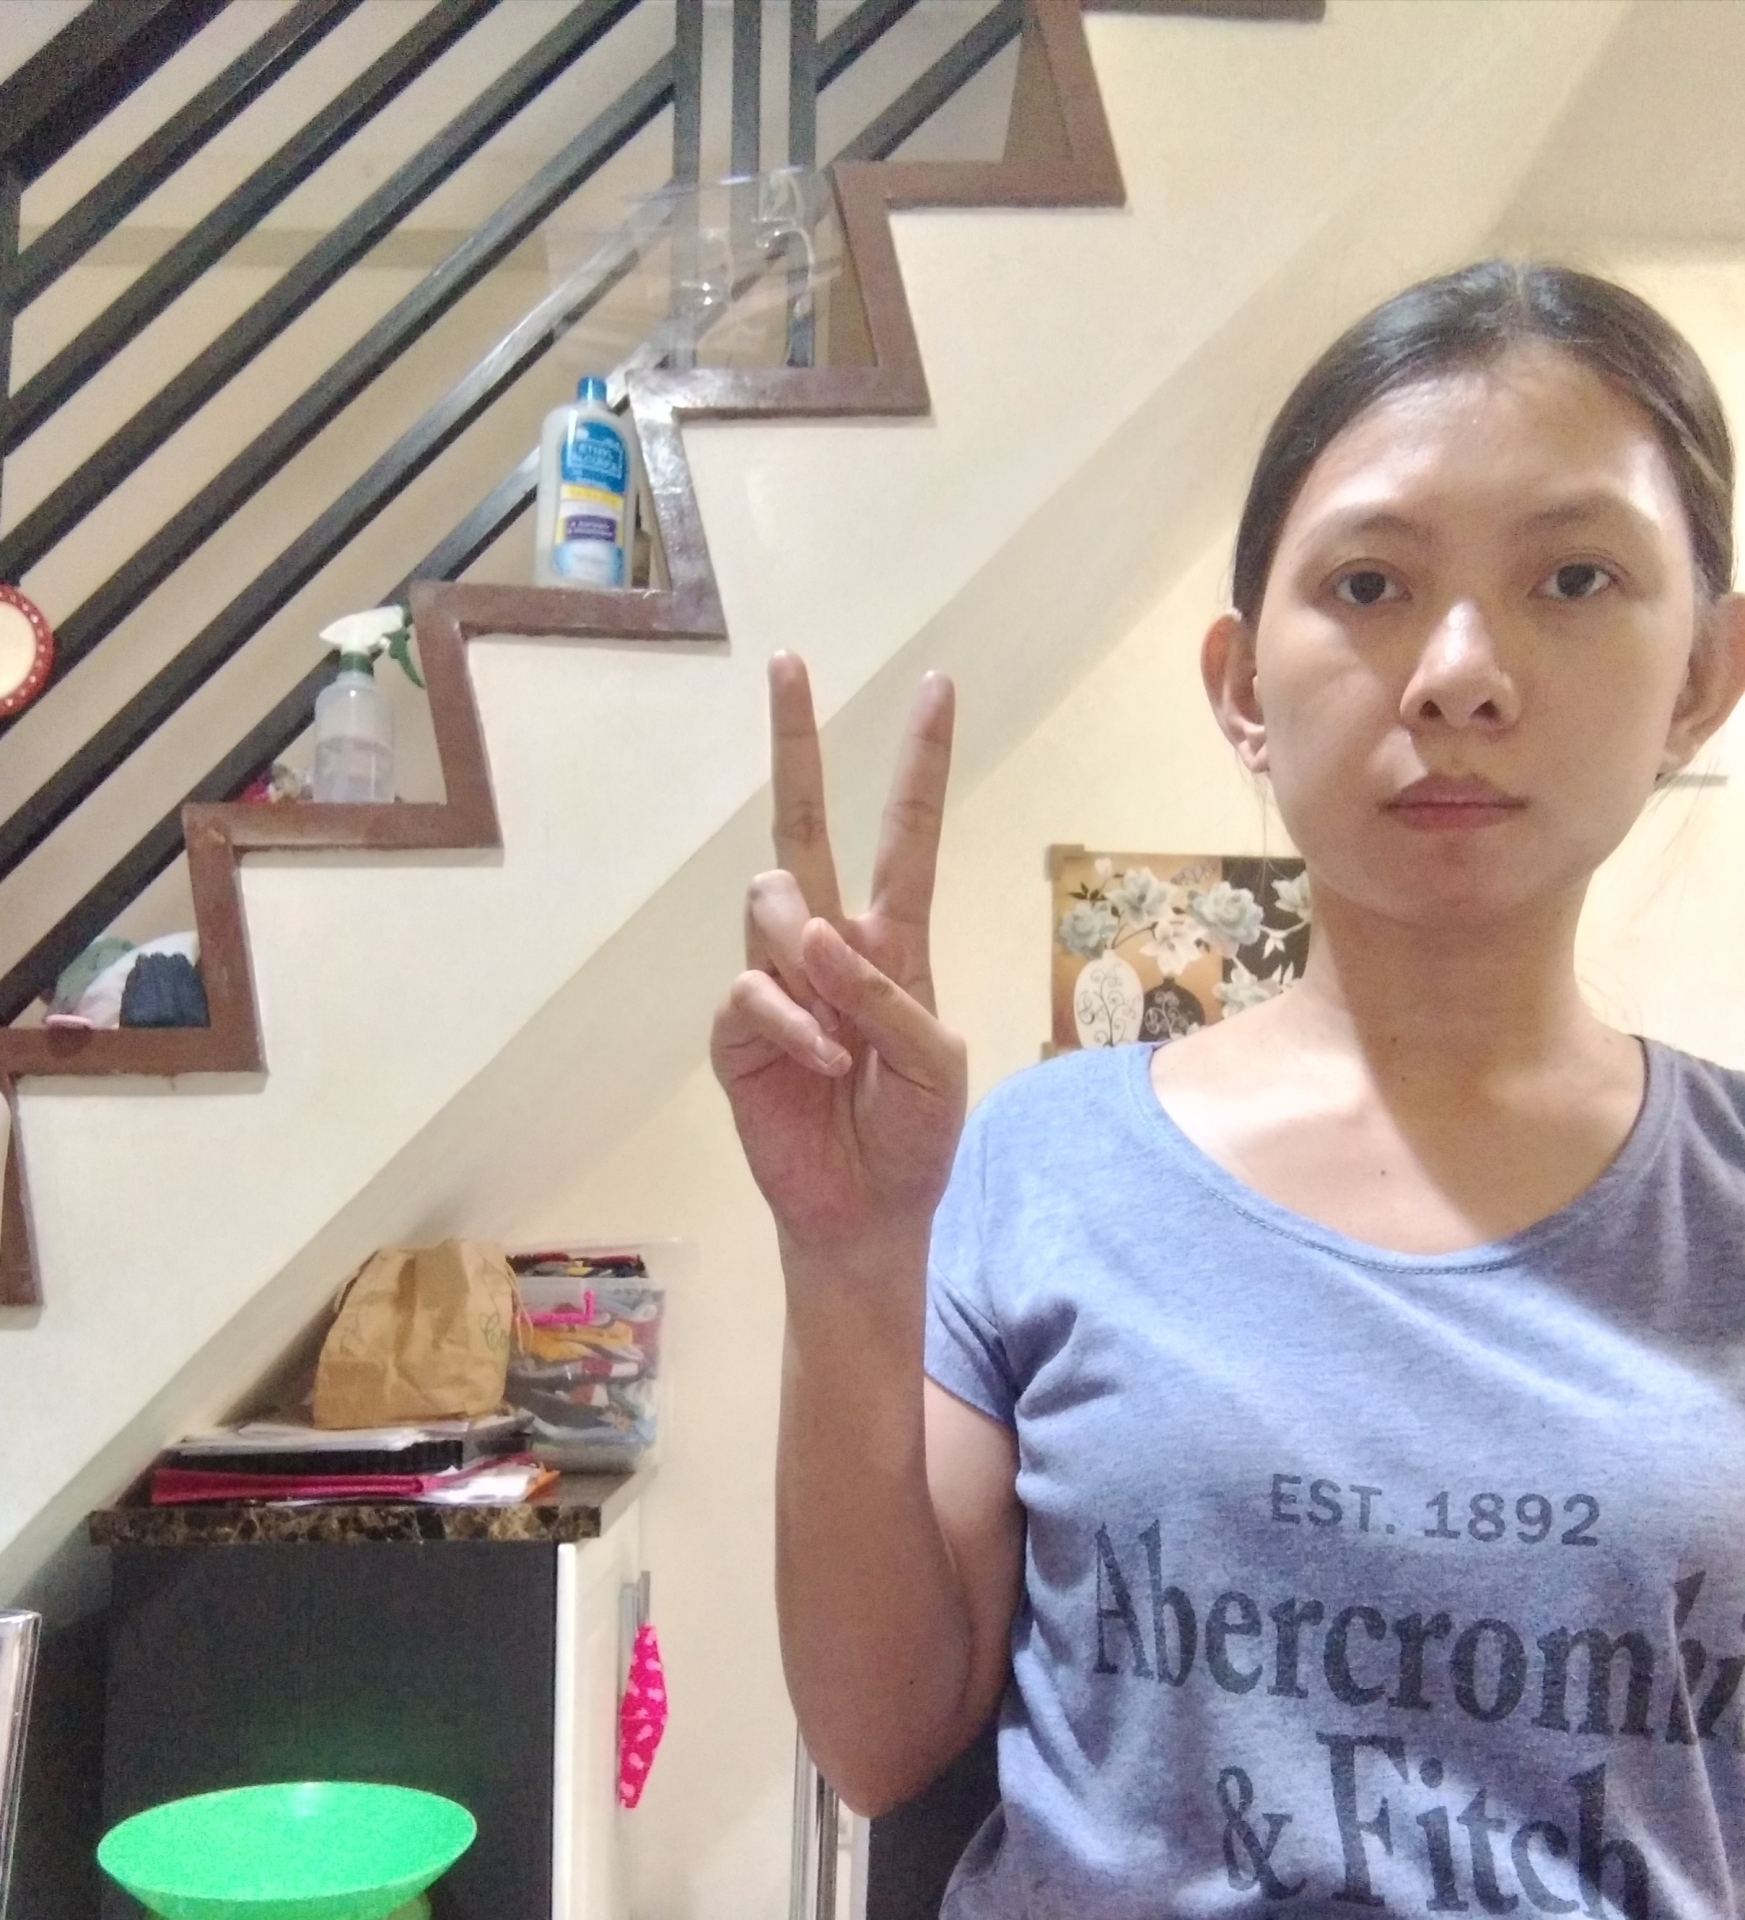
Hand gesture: peace